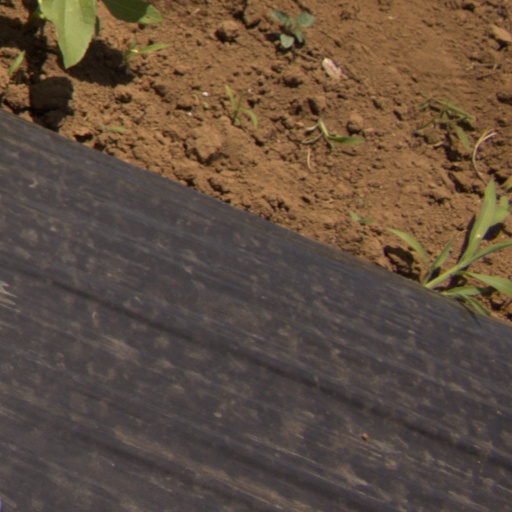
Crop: Jerusalem artichoke